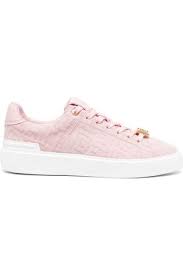
Label: Sneaker